Dwight D. Eisenhower Memorial

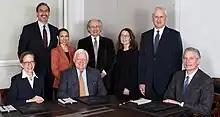
Members of the Commission of Fine Arts in 2013, who initially approved the memorial's concept, then later issued strong critiques of the design.

On July 18, 2013, the U.S. Commission of Fine Arts approved the general concept of the memorial in a 3–1 vote.